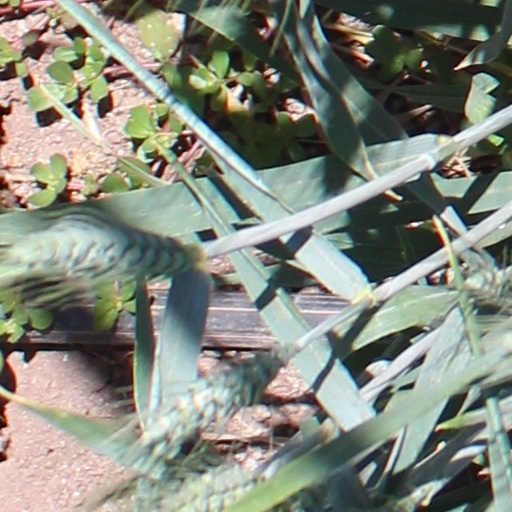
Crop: wheat